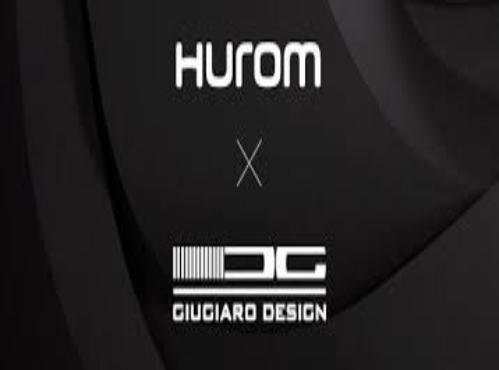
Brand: hurom
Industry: Others